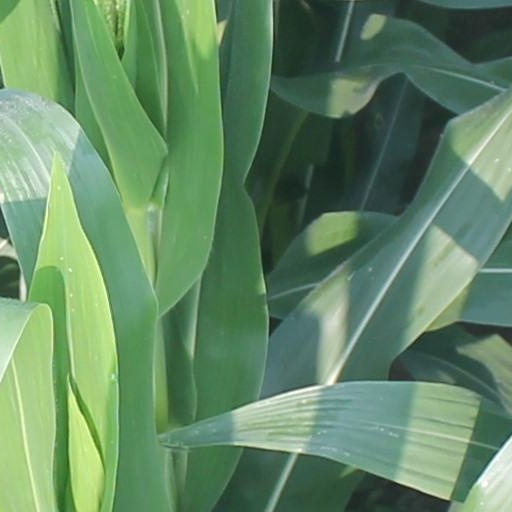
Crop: maize; corn